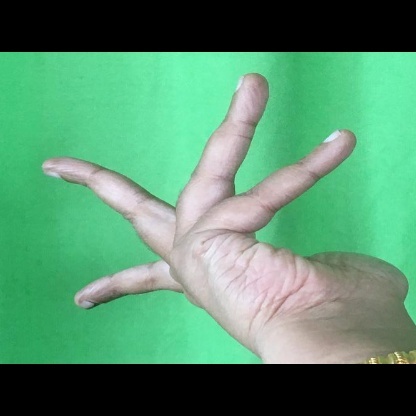
Mudra: Alapadmam